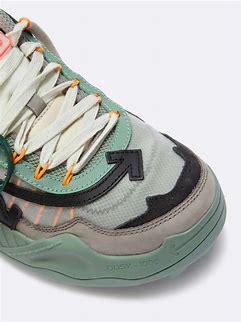
Brand: Off-White
Model: Off Odsy 1000